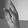
ASL letter: K